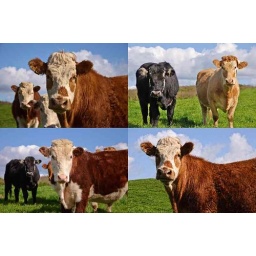
close up picture of cows in a farm field